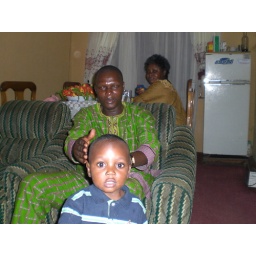
cousin -Williams and cute son, wife in back ground